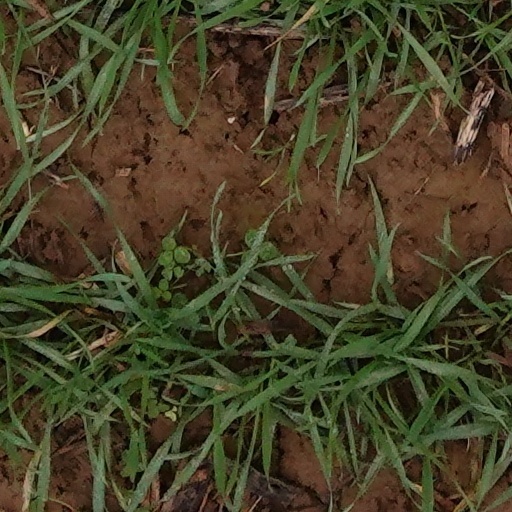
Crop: wheat